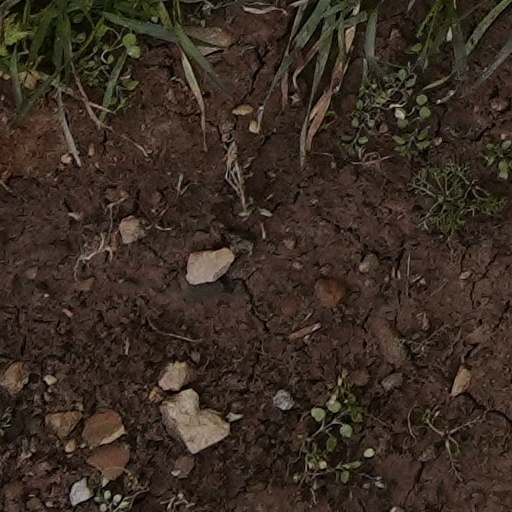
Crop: wheat